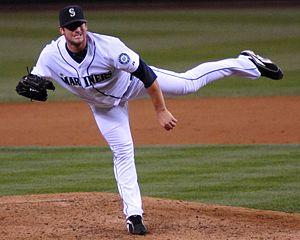
Ryan Benjamin Rowland-Smith est un lanceur gaucher des Ligues majeures de baseball qui est présentement agent libre.